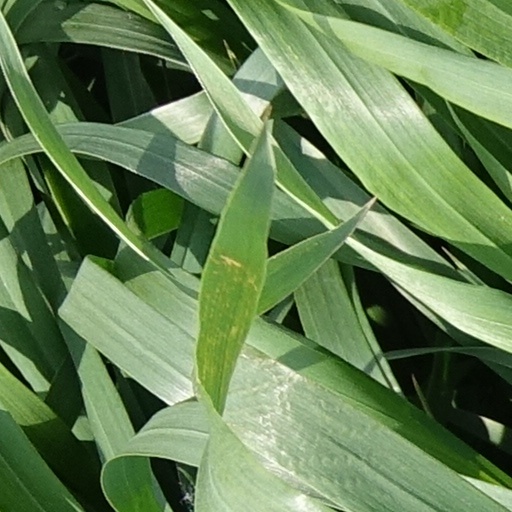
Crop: wheat